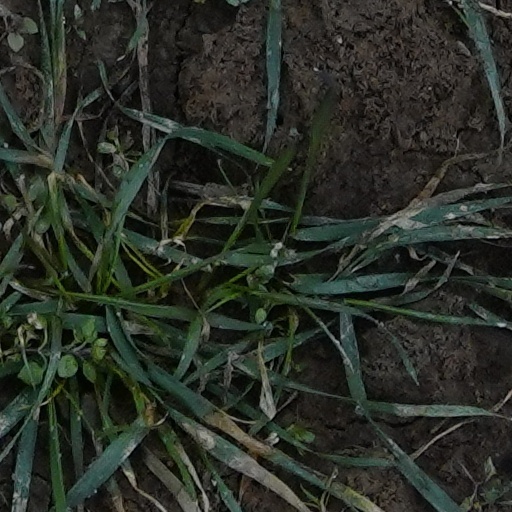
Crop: wheat